Regimental tartan

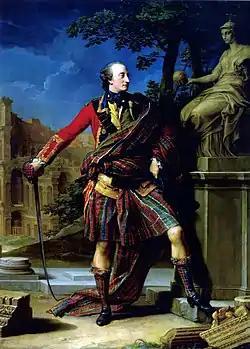
Gen. William Gordon, commander of the Queen's Own Royal Regiment of Highlanders (1760–63), in an unusual tartan with a striped appearance, which may or may not have been used by the regiment. (Portrait by Pompeo Batoni, 1765.)

The Independent Highland Companies came and went, but were re-raised 1725–29, from clans loyal to the British government, "and numbers of young men of respectable family flocked to their ranks". Evidence suggests that at least some of these reconstituted militia forces wore uniform tartans, to avoid association with a particular location or clan. (One of their main duties was enforcing the Disarming Act 1715 by dispossessing clansmen of their weaponry.) The tartans possibly initially varied slightly among units under different commanding officers, but were of blue, black, and green, presumably with differencing over-checks (thin lines added to the design). They were all normalised to one tartan by no later than 1733 (a pattern which probably does not survive to the present day). A 1725 order of Maj.-Gen. George Wade reads: "" This was followed by correspondence in 1733 making it clear that all the units were using the same tartan cloth, confirmed further in payment accounts for the cloth.